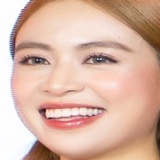
ca sĩ Hoàng Thùy Linh